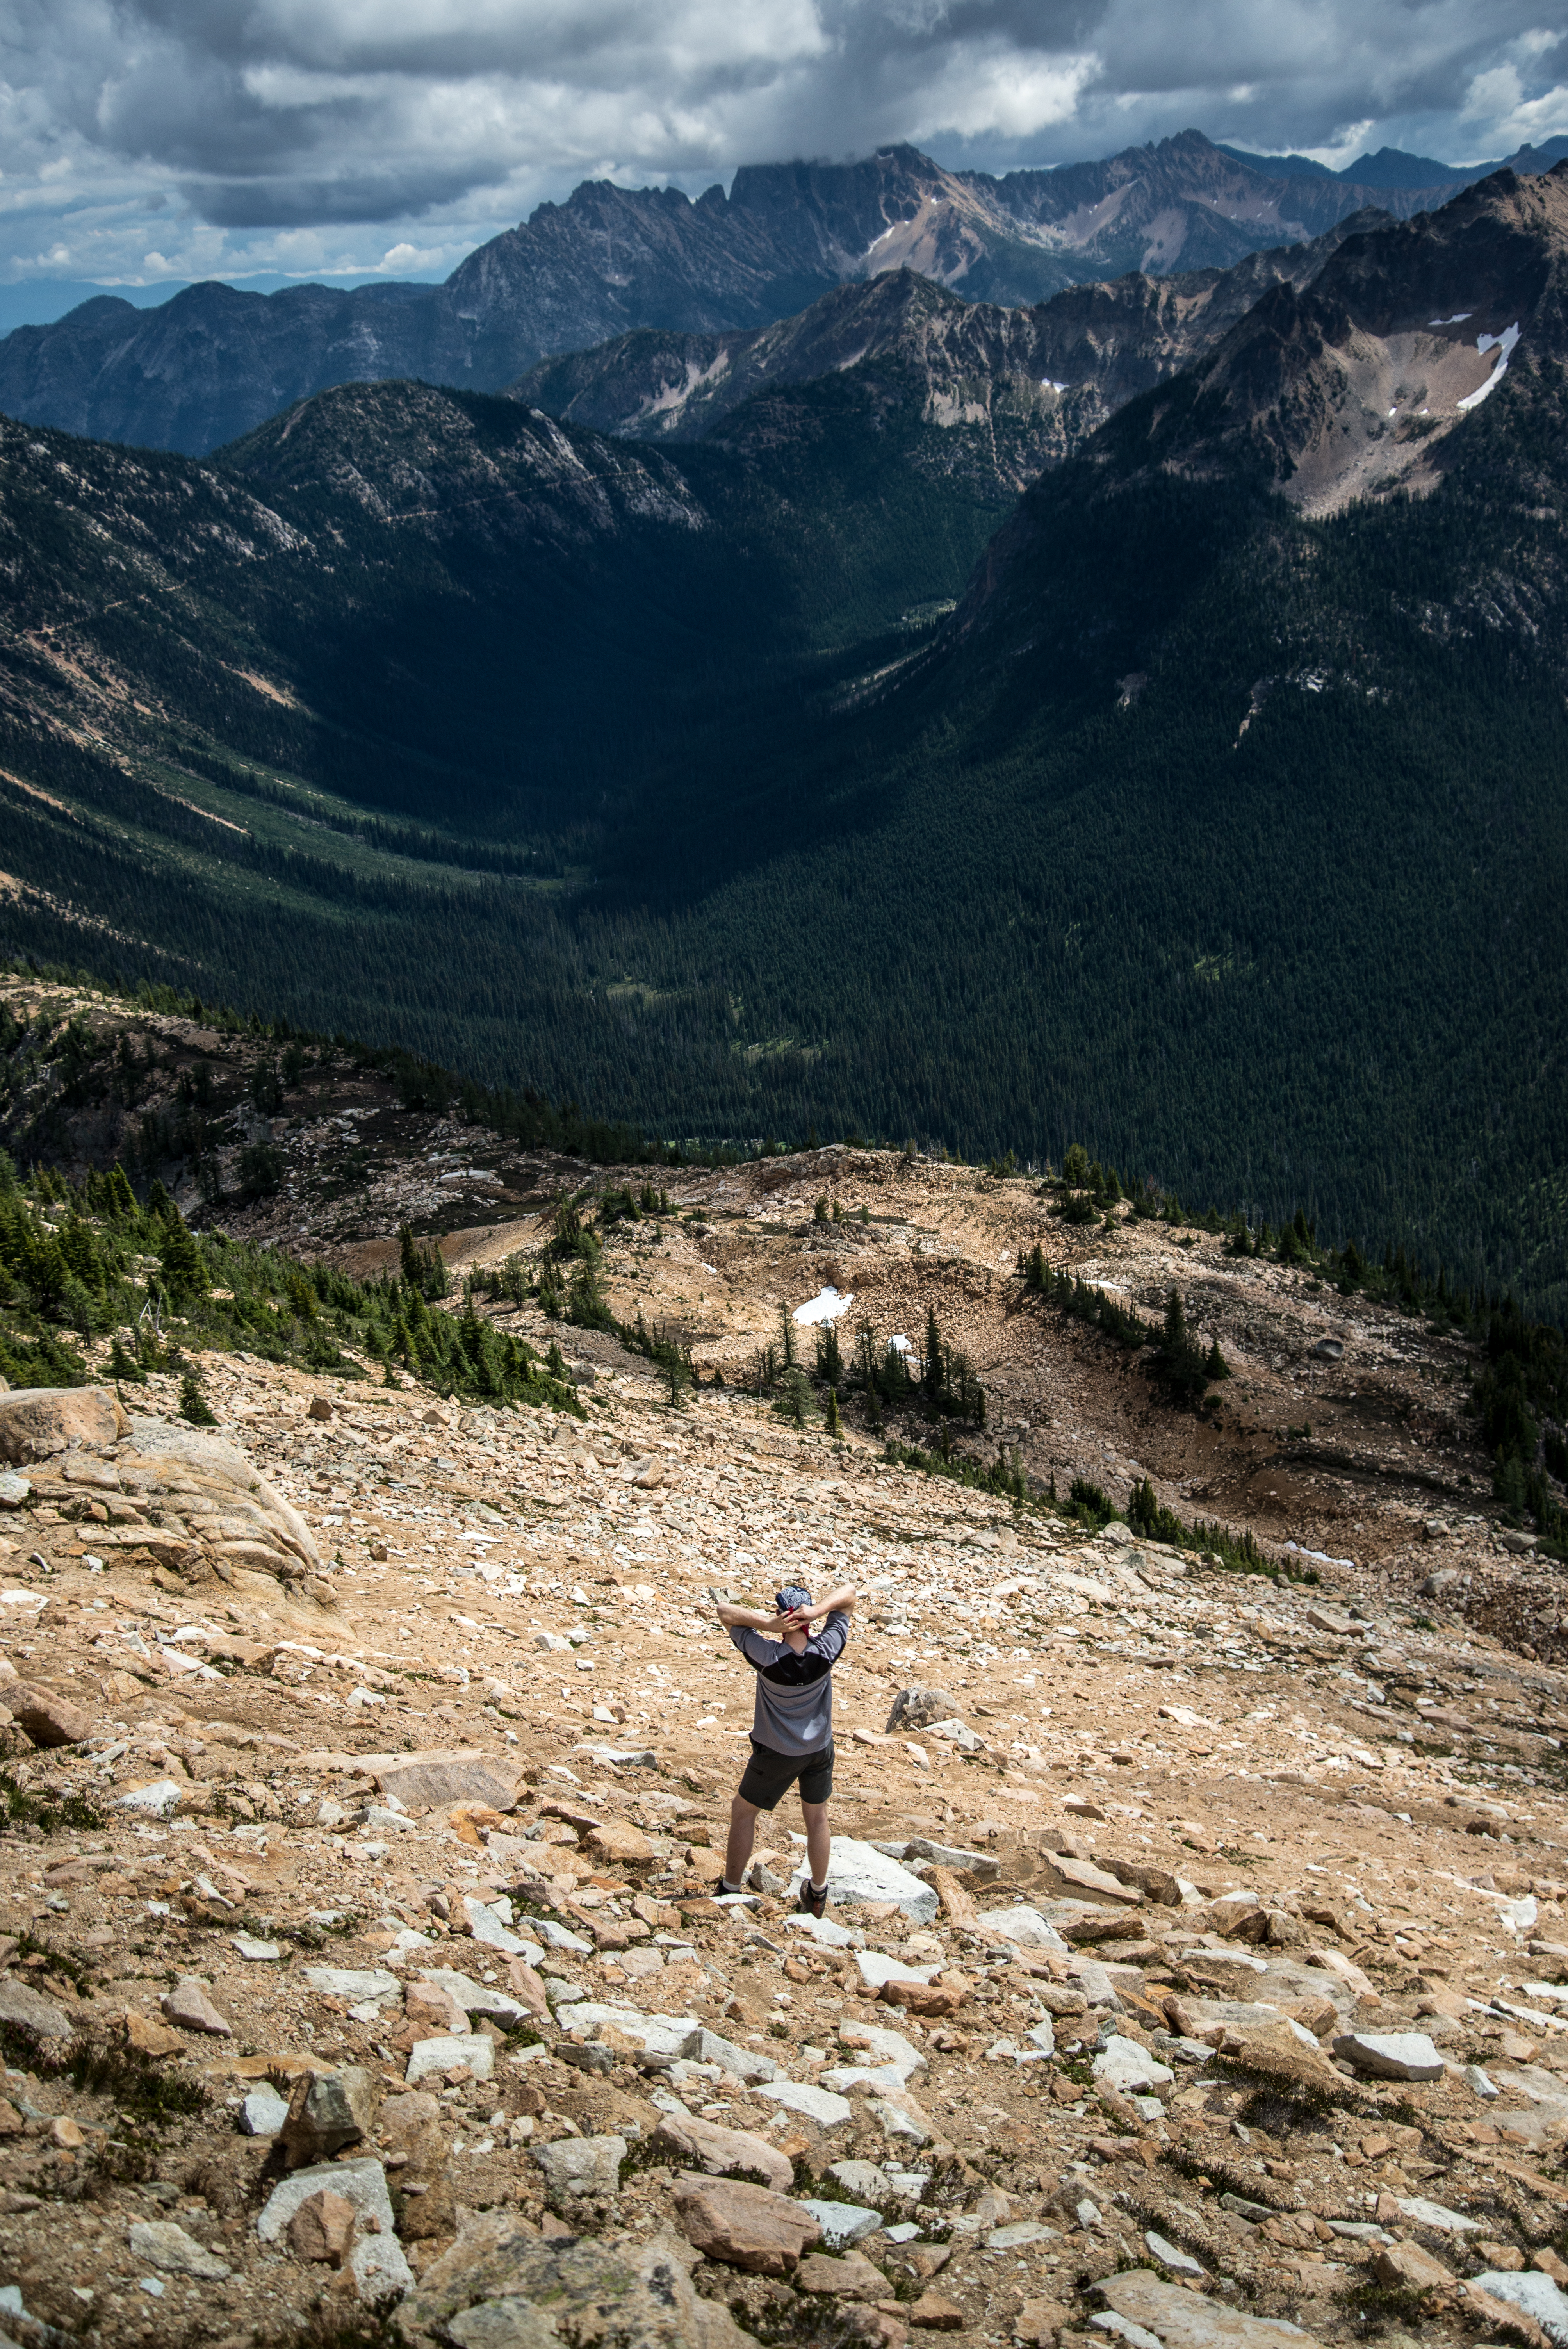
wilderness, walking, mountain, hiking, adventure, valley, mountain range, recreation, hiker, ridge, summit, mountaineering, geology, sports, mountains, backpacking, plateau, wanderlust, fell, landform, outdoor recreation, geographical feature, mountainous landforms, geological phenomenon